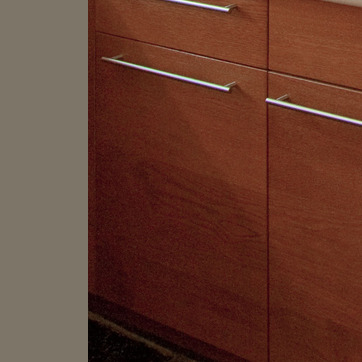
Material: wood